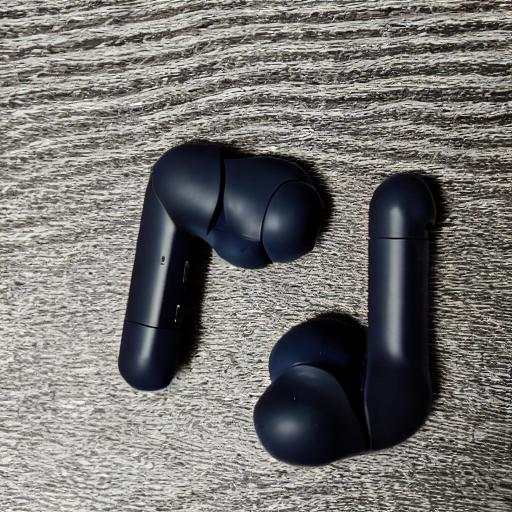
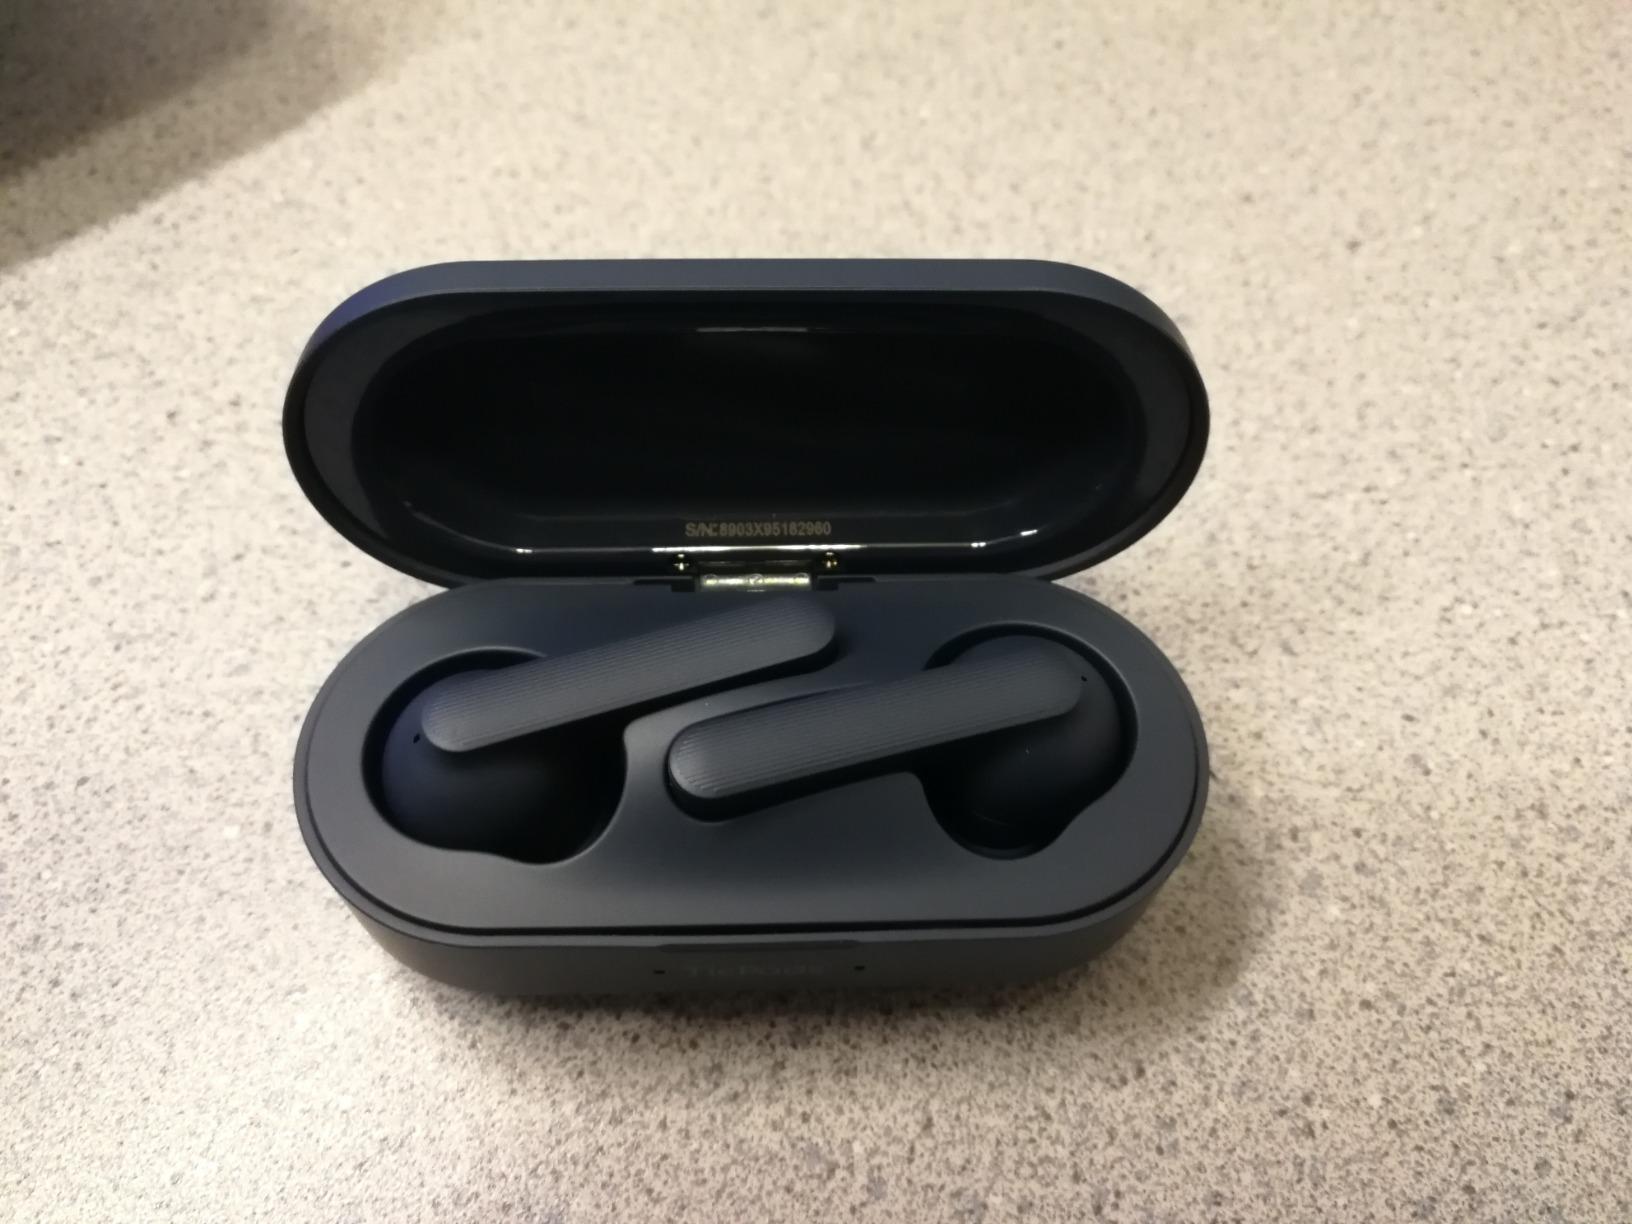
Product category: earbuds
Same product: no